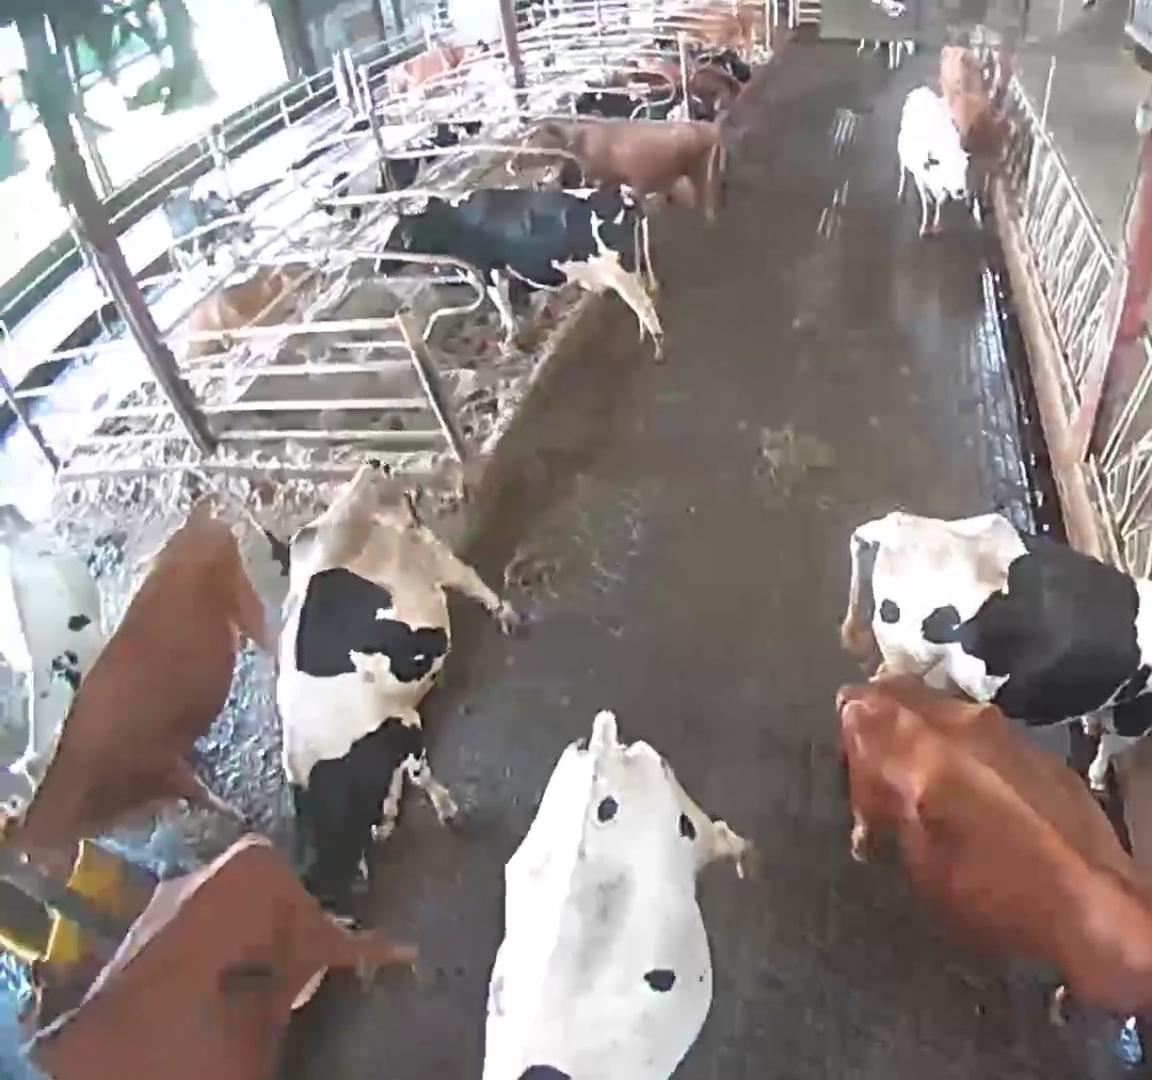
Number of cows: 19